RBL 20-pounder Armstrong gun

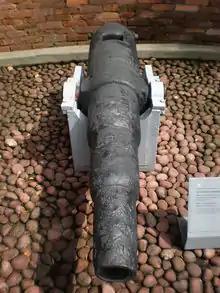

The RBL 20 pounder of 13 cwt and 15 cwt for sea service was introduced in 1859. It is 2½ feet shorter than the land version giving it a bore of only 54 inches (14.43 calibres), and hence a short stubby appearance. Its short barrel only allowed it to attain a muzzle velocity of 1,000 ft/second.